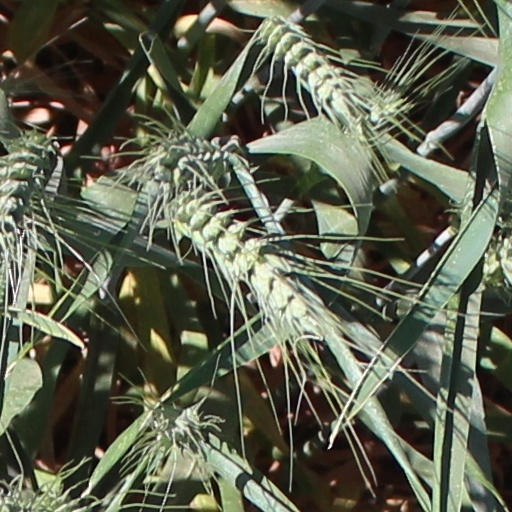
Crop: wheat